Franklin Seaver Pratt

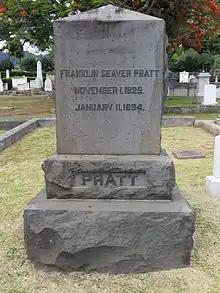
Gravestone at Oahu Cemetery

Returning to Honolulu, Pratt fell ill and died on January 11, 1894, from dropsy (edema), at his residence on Printer's Lane in Honolulu.